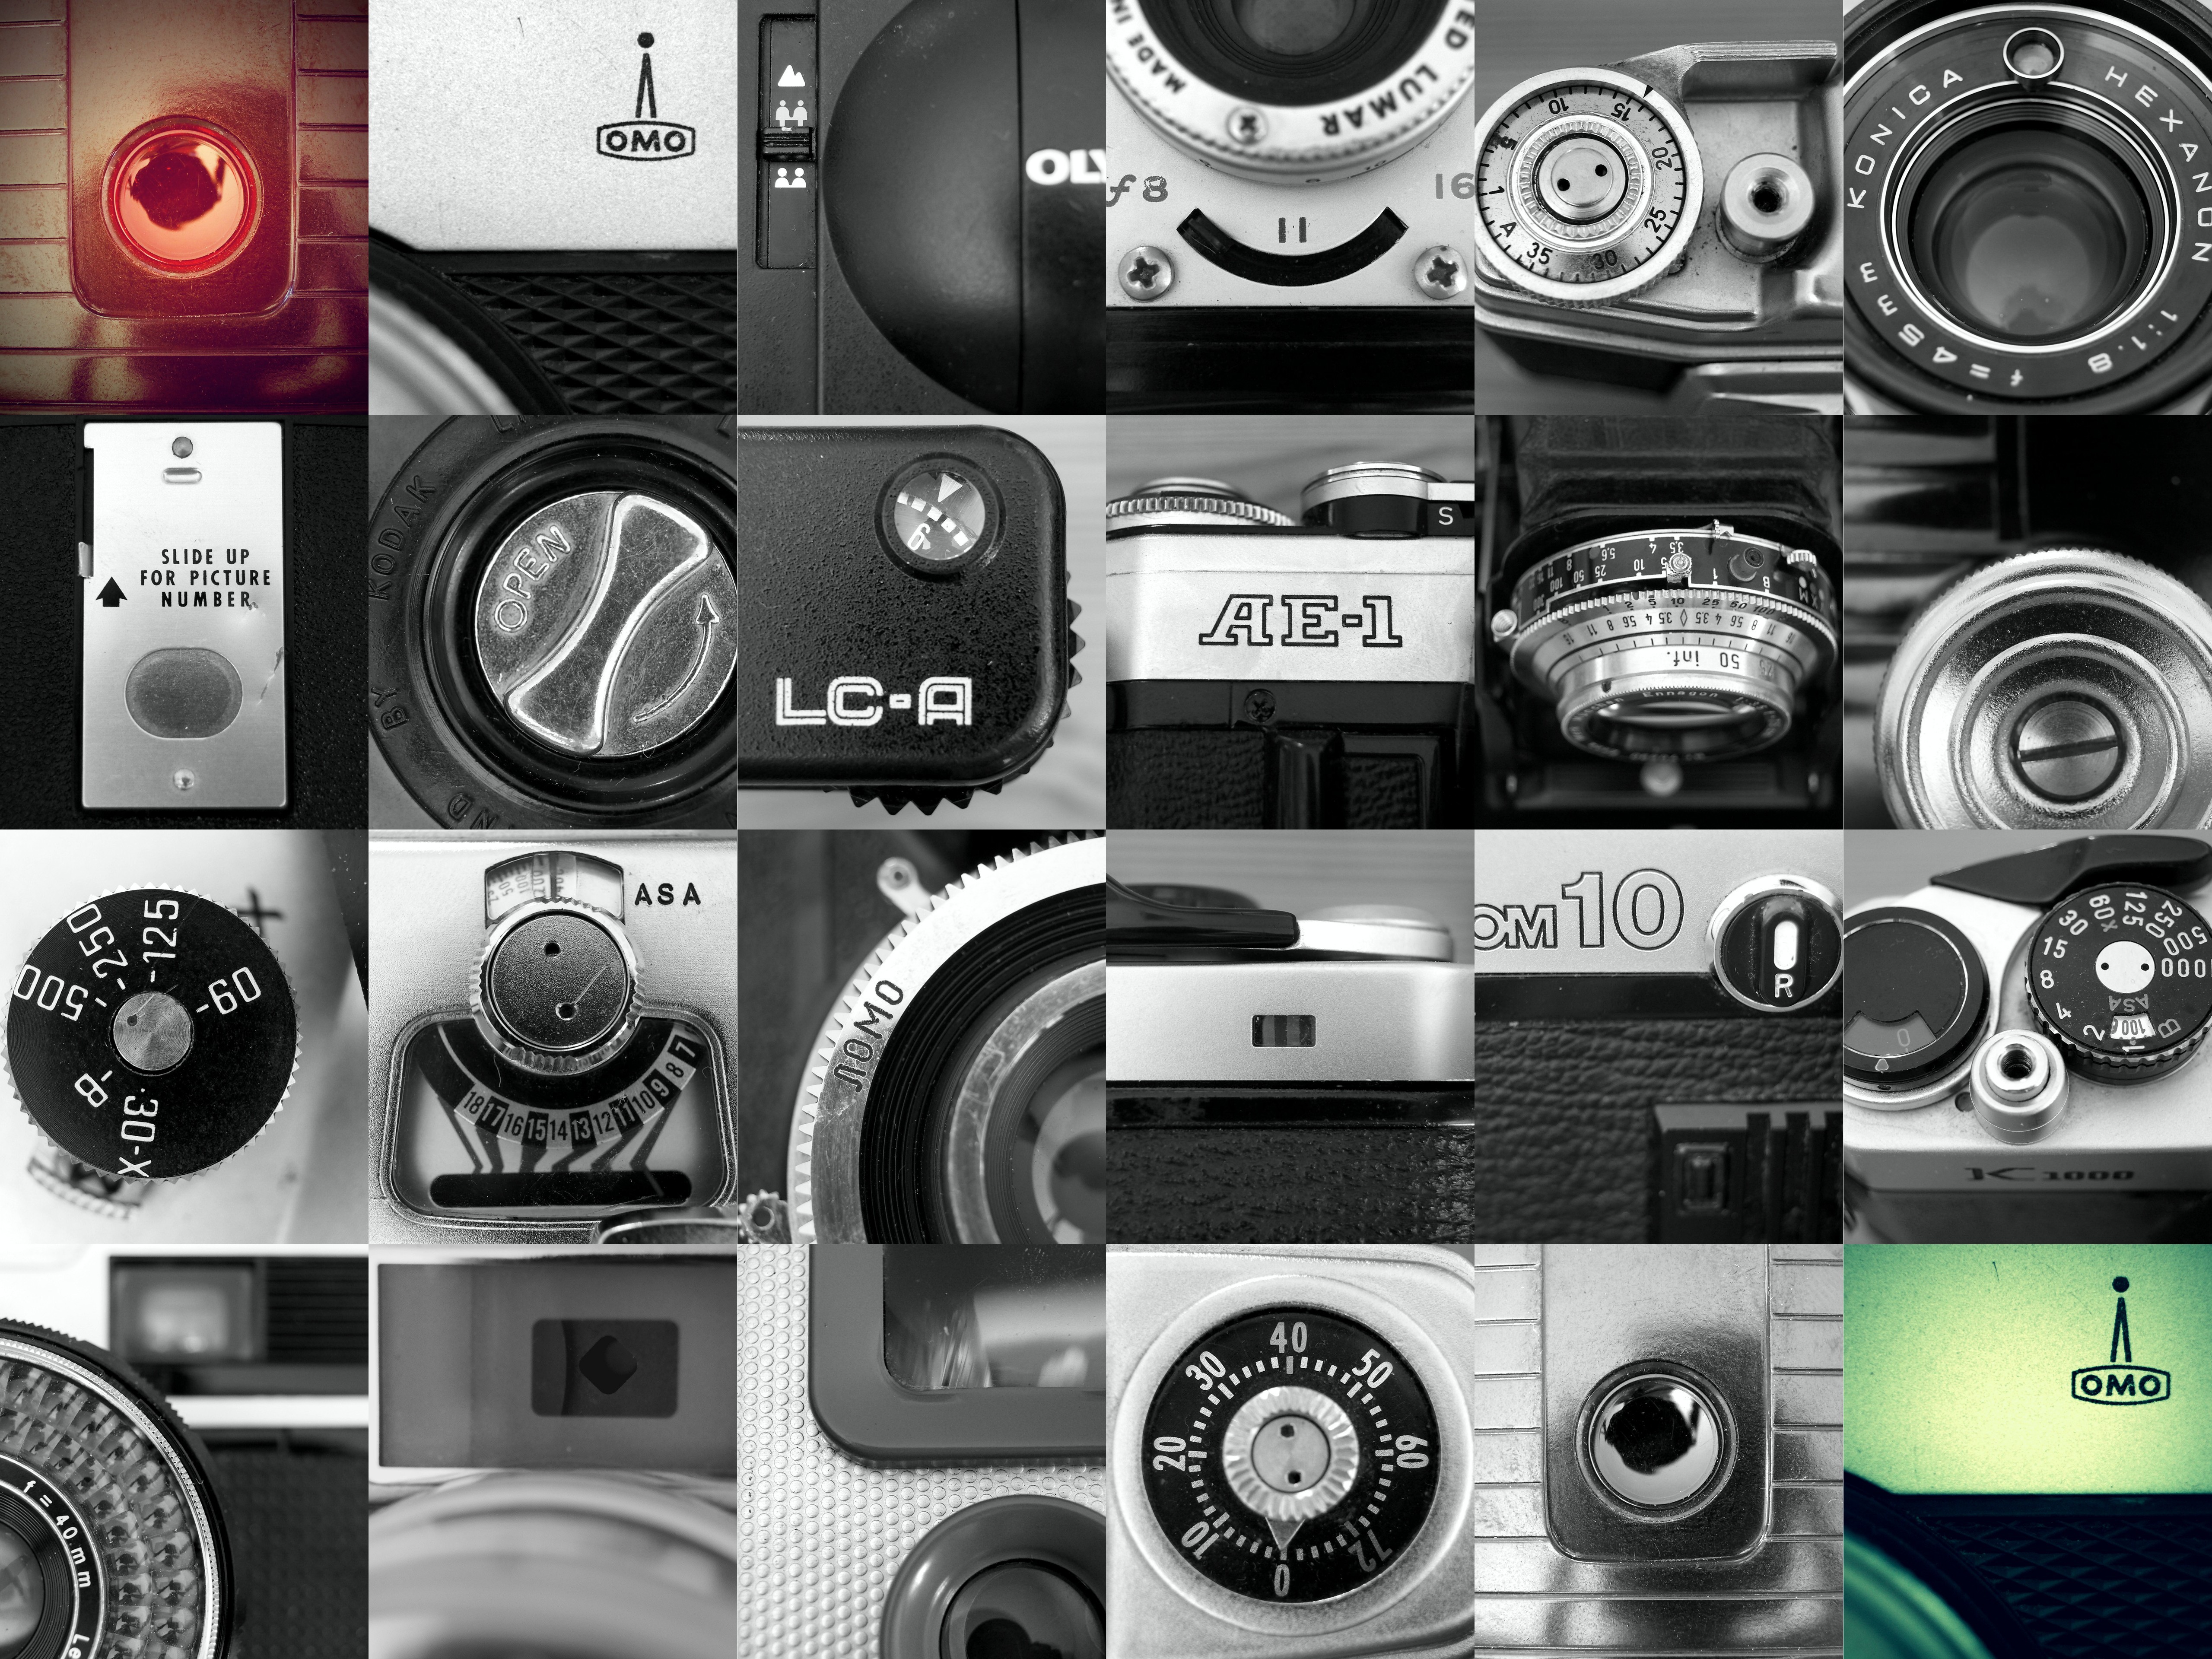
black and white, camera, photography, slr, monochrome, brand, product, font, digital camera, design, japanese, dials, canonae1, parts, collage, sexy, russian, camera lens, gadgets, rangefinder, lomography, multimedia, olympustrip35, pentaxmesuper, zenitb, kodakbrownie127, lomosmena8m, lomolca, cameracollection, pentaxk1000, konicaautos2, anscoflexii, frankasolidaiie, kodakbrowniehawkeye, lubitel2, kodakbrowniereflex20, tlr, olympusxa2, bakelite, bits, olympusom10, counters, olympuspenee, proudpapa, minoltahimatic7, agfasilette, filmcameras, vintagecameras, argussuper75, yashicaministeriii, kodakbrownieholiday, zonefocus, cameraobsession, analoguelove, cultcameras, monochrome photography, single lens reflex camera, cameras optics